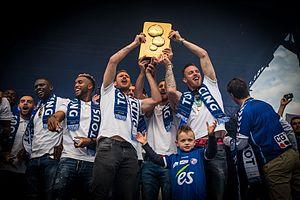
Le RCSA fête son accession en Ligue sur la place Kléber à Strasbourg le 20 mai 2017
La saison 2016-2017 de Ligue 2 est la soixante-dix-huitième édition du championnat de Ligue 2. La saison débute le 29 juillet 2016 et se terminera le 19 mai 2017. Deuxième niveau de la hiérarchie du football en France après la Ligue 1, le championnat oppose en matches aller-retour, vingt clubs professionnels, dont trois promus de National et trois relégués de Ligue 1. Cette saison voit le démarrage d'un partenariat avec la société américaine Domino's Pizza, se voyant à présent référée sous l'appellation « Domino's Ligue 2 » pour les quatre saisons suivantes.
La saison 2016-2017 du Racing Club de Strasbourg Alsace est la seizième saison du club alsacien en championnat de France de Ligue 2, deuxième niveau hiérarchique du football français, depuis sa création en 1933. Elle marque le retour du club, champion de National en 2015-2016, au niveau professionnel après la relégation en troisième division en 2010 puis la perte du statut professionnel et la rétrogradation en CFA 2 l'année suivante. Elle voit l'équipe alsacienne remporter le championnat de Ligue 2 pour la troisième fois de son histoire et retrouver la Ligue 1 pour la première fois depuis la saison 2007-2008.
Le Racing Club de Strasbourg Alsace, abrégé en Racing ou RCSA, est un club de football français fondé en 1906 sous le nom de FC Neudorf, du nom d'un quartier strasbourgeois. Il dispute ses premières rencontres officielles en 1909 avec la fédération allemande, avant de se faire baptiser officiellement Racing Club de Strasbourg et de rejoindre les compétitions organisées en France en 1919. Le club emménage en 1914 au jardin Haemmerlé, une longue plaine sur laquelle est construit l'actuel stade de la Meinau en 1921.